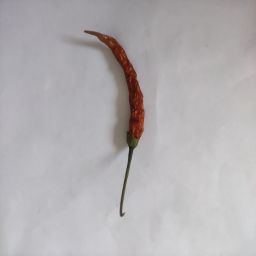
Crop: Chile Pepper
Quality: Dried